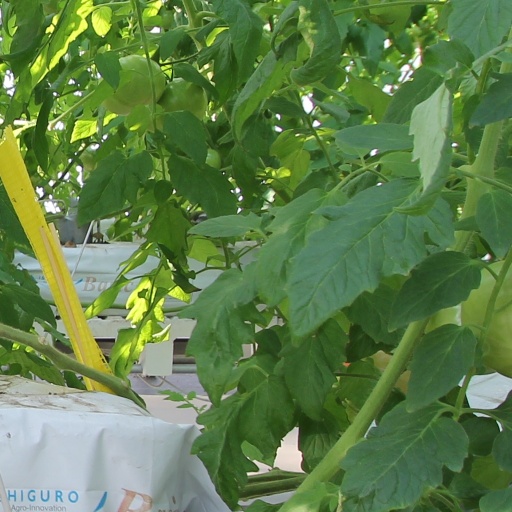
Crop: tomato